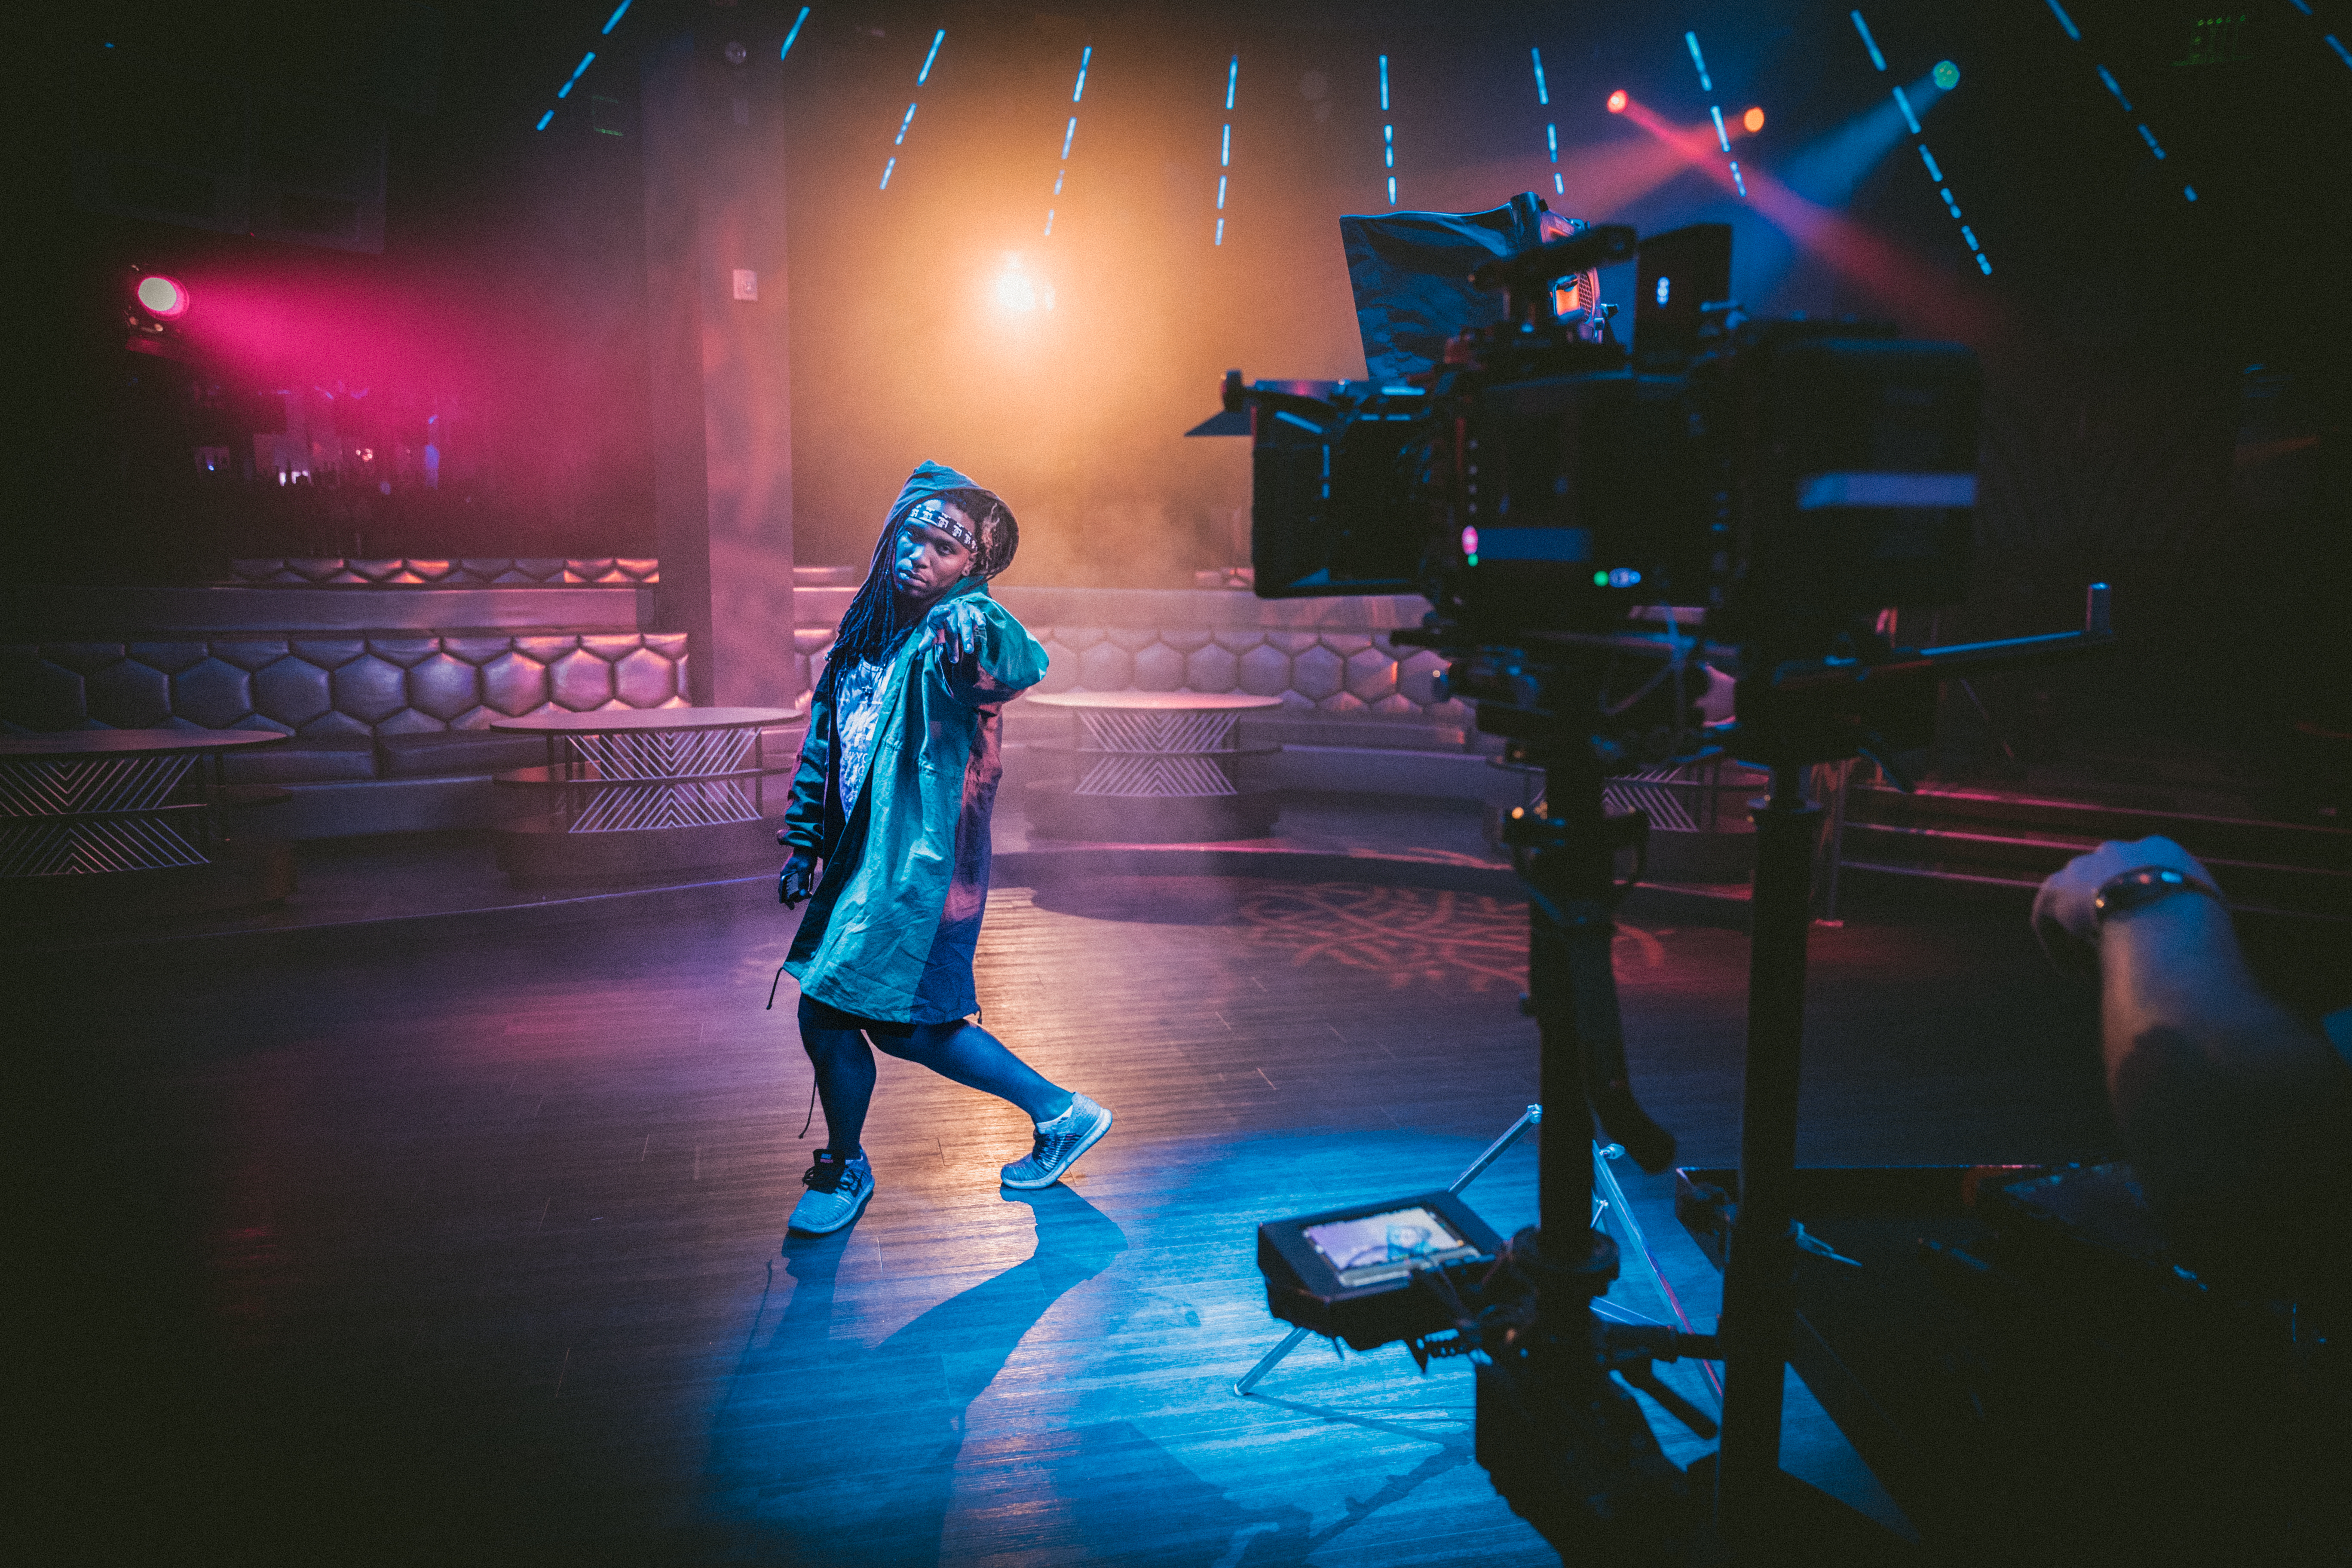
music, light, concert, color, darkness, blue, performance art, stage, performance, guitarist, entertainment, performing arts, rock concert, musical theatre